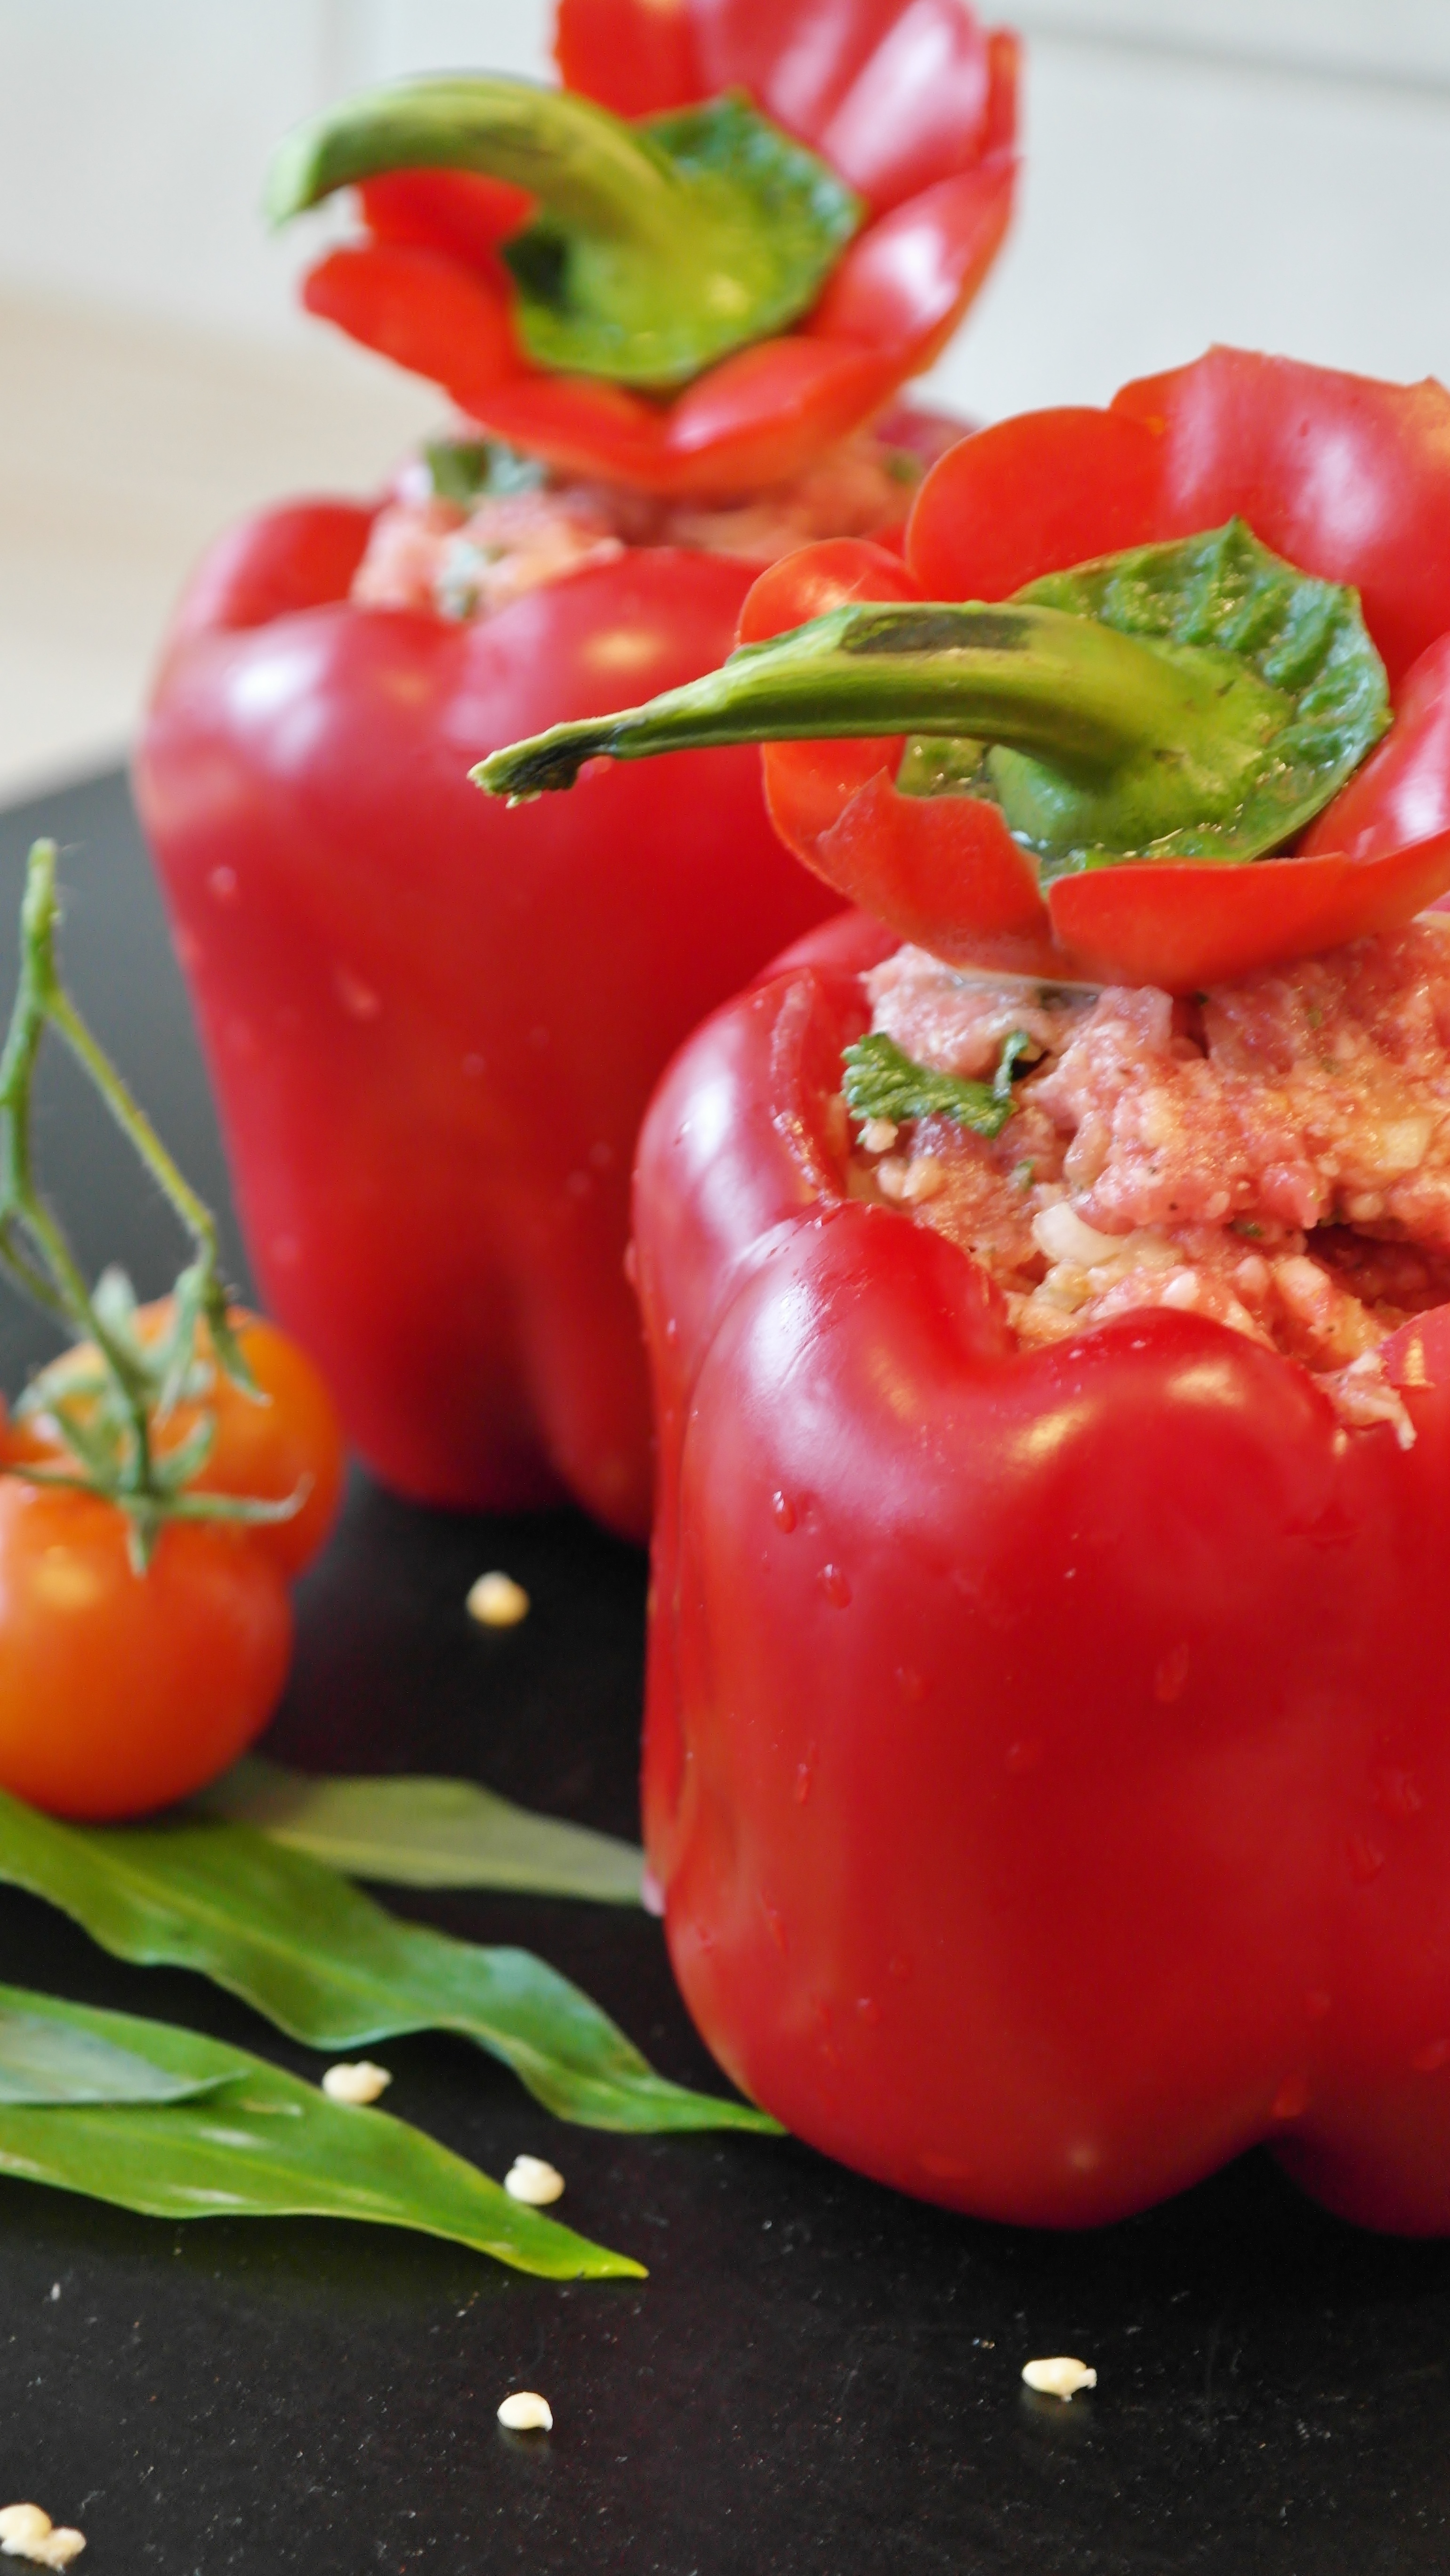
plant, fruit, dish, food, produce, vegetable, kitchen, eat, lunch, homemade, onion, cook, tomato, peppers, bell pepper, tomatoes, frisch, dine, minced meat, red pepper, paprika, filled, stuffed peppers, flowering plant, peppers red, red fill, land plant, peperoncini, bell peppers and chili peppers, pimiento